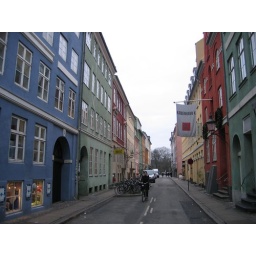
Love the colourful buildings in Copenhagen! This street is in the university area.